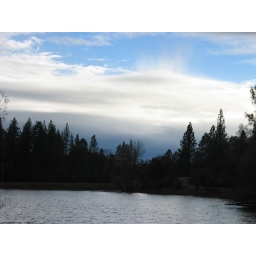
A lake near my aunt's house in Mountain Ranch, CA